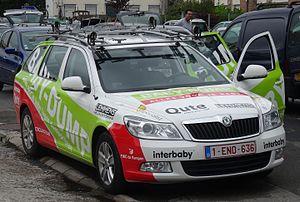
Reportage photographique réalisé le dimanche 13 juillet à l'occasion du départ et de l'arrivée de la Ronde pévéloise 2014 à Pont-à-Marcq, Nord-Pas-de-Calais, France.
L'équipe cycliste Alecto est une équipe continentale néerlandais. Après plusieurs saisons en tant que club, elle obtient une licence d'équipe continentale pour la saison 2015.